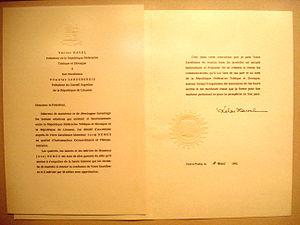
Les lettres de créance sont un document officiel qu'un chef d'État ou de gouvernement signe et confie à un ambassadeur qu'il vient de nommer, afin que celui-ci le remette au chef d'État ou de gouvernement du pays hôte. C'est la réception de ce document par le pays hôte qui officialise la nomination et l'accréditation de l'ambassadeur.